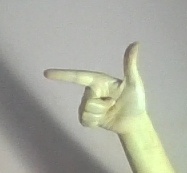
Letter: yaa